Ford Taurus (fifth generation)

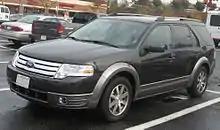
2008 Ford Taurus X SEL

For the 2008 model year, the Mercury Montego received the same midcycle update as the Ford Five Hundred; in line with the revival of the Ford Taurus, the Montego was renamed the Mercury Sable. Receiving the same 3.5-L V6 and six-speed automatic as the Taurus, cosmetic updates to the Sable were more extensive, with a redesigned front and rear fasciae, larger grille, and clear-lens taillamps. The redesigned interior adopted several changes, including two-tone leather seating, with hydrographically printed woodgrain in multiple color patterns.